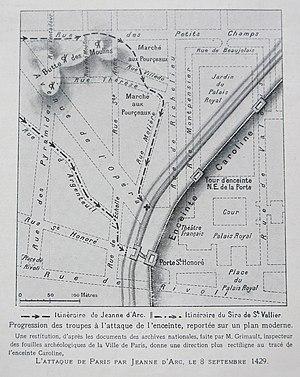
Marche d'approche de Paris par Jeanne d'Arc et le sire de Saint-Vallier (September 1429).
Le siège de Paris est entrepris en 1429 par les troupes françaises du roi Charles VII, sous l'impulsion notable de Jeanne d'Arc, en vue de prendre la cité tenue par les alliés anglo-bourguignons. Les troupes royales ne parviennent pas à entrer dans Paris, défendue par le gouverneur Jean de Villiers de L'Isle-Adam et le prévôt Simon Morhier.